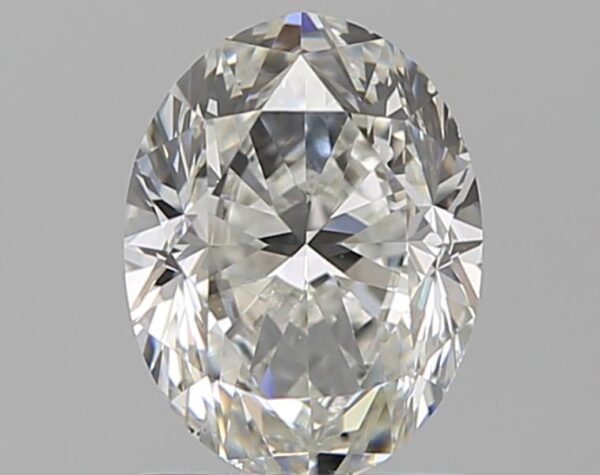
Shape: oval
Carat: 1.2
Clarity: SI1
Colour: G
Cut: FG
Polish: VG
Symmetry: VG
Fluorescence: M
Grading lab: GIA
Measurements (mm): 7.45 x 5.7 x 3.99